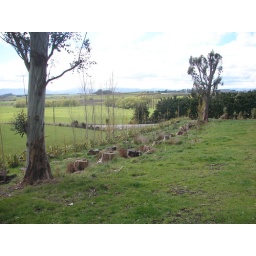
Boundary fence showing the stumps of the blue gums removed over winter